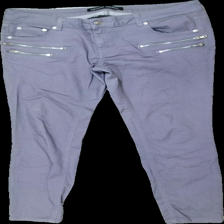
View: front
Type: Jeans
Category: Ladies
Brand: Not in the list
Brand text on label: denim rebel
Colors: Grey
Material: 82% cotton 18% polyester
Cut: Regular
Size: 46
Season: All
Trend: Denim
Damage location: middle left
Damage 2 location: middle right
Damage 3 location: bottom center
Price range: 50-100
Recommended usage: Reuse
Description: grå jeans